Temple of Bel

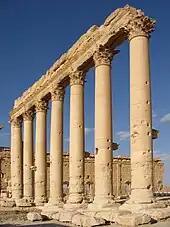
Columns in the inner court of the temple

The temple showed a remarkable synthesis of ancient Near Eastern and Greek cultures. The temple remains lay inside a large precinct lined by porticos. It had a rectangular shape and was oriented north–south. It was based on a paved court surrounded by a massive long wall with a propylaeum. On a podium in the middle of the court was the actual temple building. The cella was entirely surrounded by a prostyle of Corinthian columns, only interrupted on the long side by an entrance gate with large steps leading from the court. The cella was unique in the fact that it had two inner sanctuaries, the north and south adytons, dedicated as the shrines of Bel and other local deities. The northern chamber was known for a bas-relief carving of the seven planets known to the ancients surrounded by the twelve signs of the Zodiac and the carvings of a procession of camels and veiled women. The cella was lit by two pairs of windows cut high in the two long walls. In three corners of the building stairwells could be found that led up to rooftop terraces.